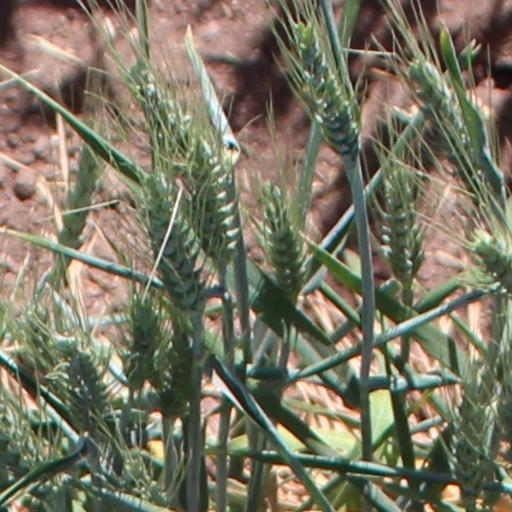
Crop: wheat